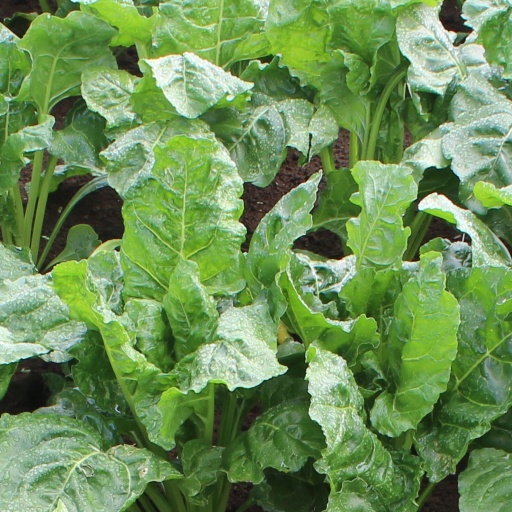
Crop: sugar beet